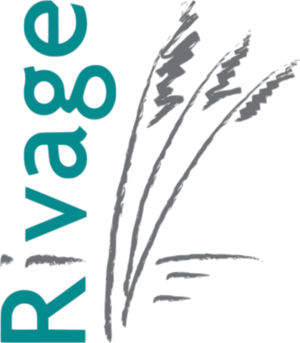
logo du Syndicat RIVAGE Salses-Leucate
L'étang de Leucate est une des lagunes du littoral languedocien. Il se partage entre les départements des Pyrénées-Orientales et de l'Aude.